František Záviška

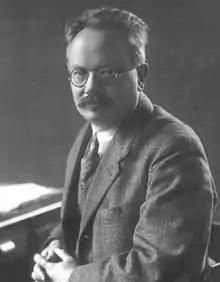
František Záviška

František Záviška (November 18, 1879 – April 17, 1945) was a Czechslovak physicist. The major asset of his scientific work is integrated in nine studies on waveguides published between the years 1912 and 1939. They evaluated, on the basis of the Maxwell equations, the effect of radiation by electromagnetic waves in space using conductible and non-conductible cylinders, tubes and their combinations, organized in different ways. The results of Záviška's experiments were groundbreaking, but they were published in Czech journals only and never became known abroad.